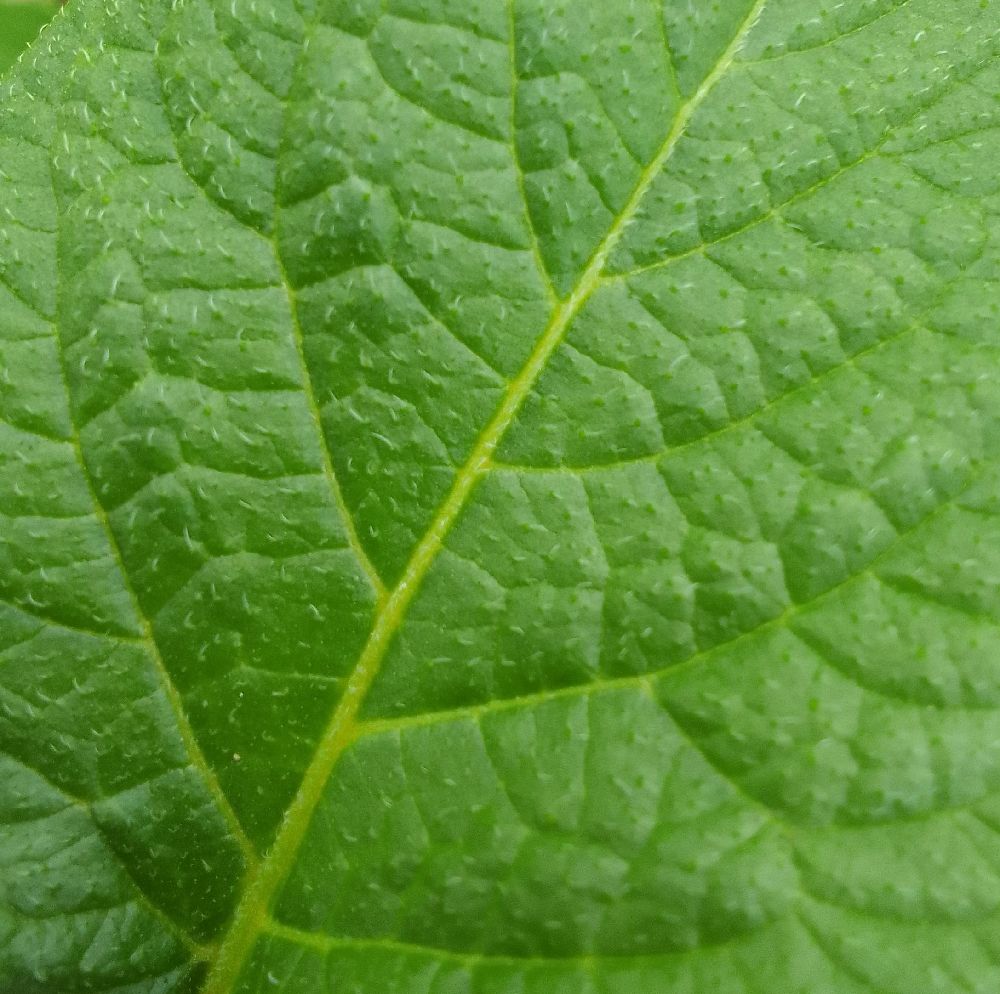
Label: Healthy